Leona Lewis

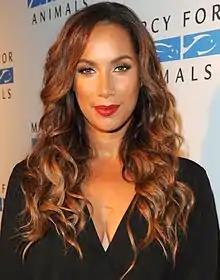
Lewis at the 2014 Mercy For Animals charity event, in Los Angeles

Leona Louise Lewis (born 3 April 1985) is a British singer, songwriter, actress, model, and activist. Born and raised in London, she later attended the BRIT School for Performing Arts and Technology in Croydon. Lewis achieved national recognition when she won the third series of the ITV talent show "The X Factor" in 2006, winning a £1 million recording contract with Syco Music. Her winner's single, a cover of Kelly Clarkson's "A Moment Like This", peaked at the top of the UK Singles Chart for four weeks and broke a world record by reaching 50,000 digital downloads within 30 minutes. In February 2007, Lewis signed a five-album contract in the United States with Clive Davis's record label, J Records.